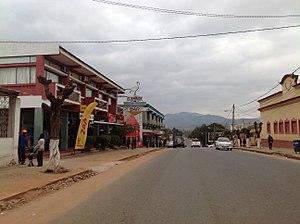
Manica est une ville du Mozambique située dans la province de Manica, près de la frontière avec le Zimbabwe. Il s'agit du chef-lieu du district de Manica. En 2007, elle comptait 36 124 habitants.